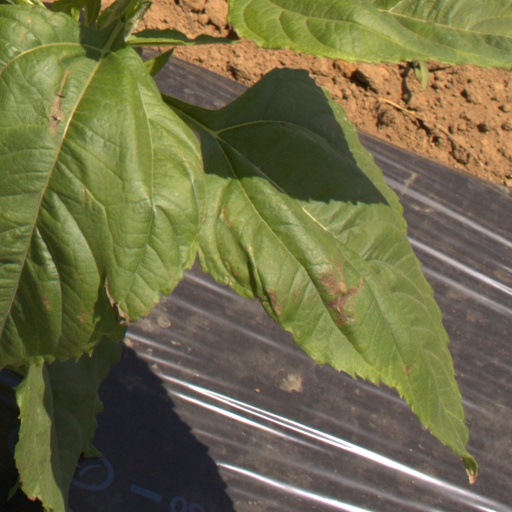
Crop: Jerusalem artichoke